Emerson Fittipaldi

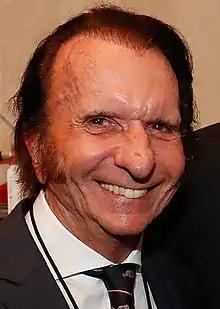
Fittipaldi in 2020

Emerson Fittipaldi (born 12 December 1946) is a Brazilian former racing driver and motorsport executive, who competed in Formula One from to . Fittipaldi won two Formula One World Drivers' Championship titles, which he won in and with Lotus and McLaren, respectively; he won 14 Grands Prix across 11 seasons. In American open-wheel racing, Fittipaldi won the IndyCar World Series in 1989 with Patrick, and is a two-time winner of the Indianapolis 500.